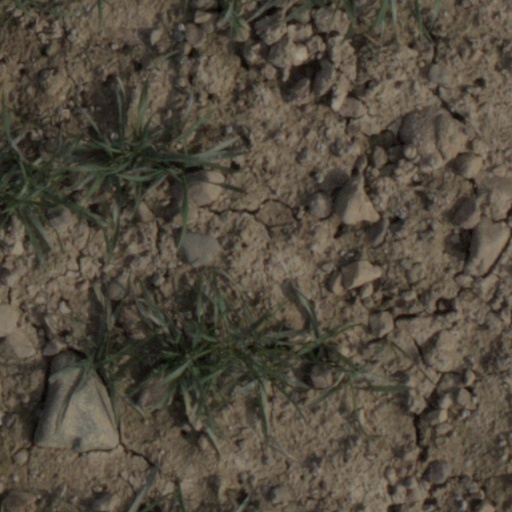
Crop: wheat